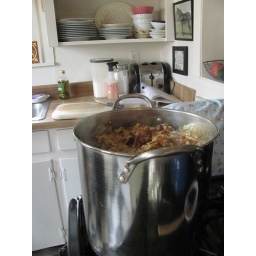
There's a lot more room in the freezer now that I've finally boiled the 3 bags of chicken remains.